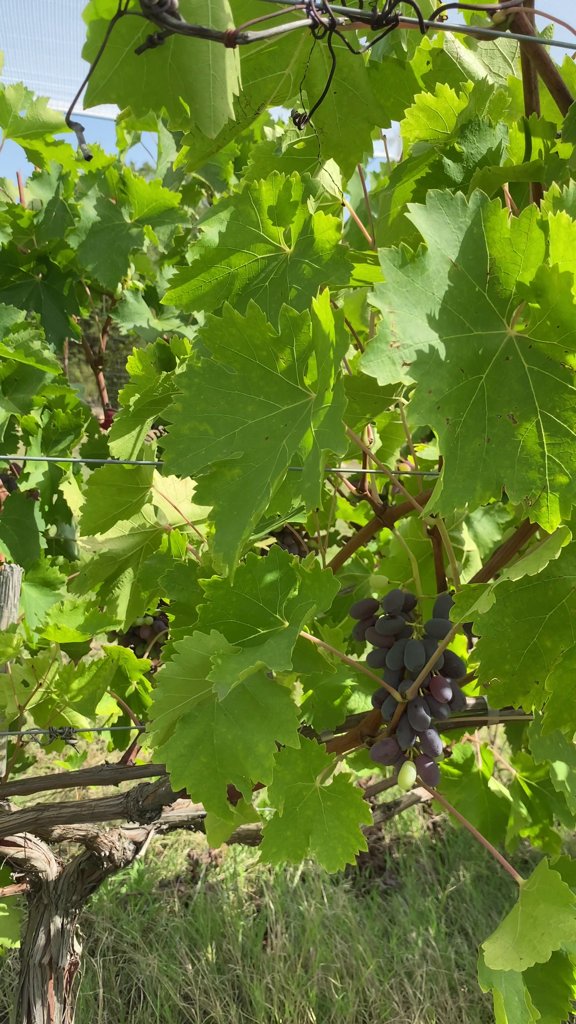
Berries visible: 55
Grape clusters: 3